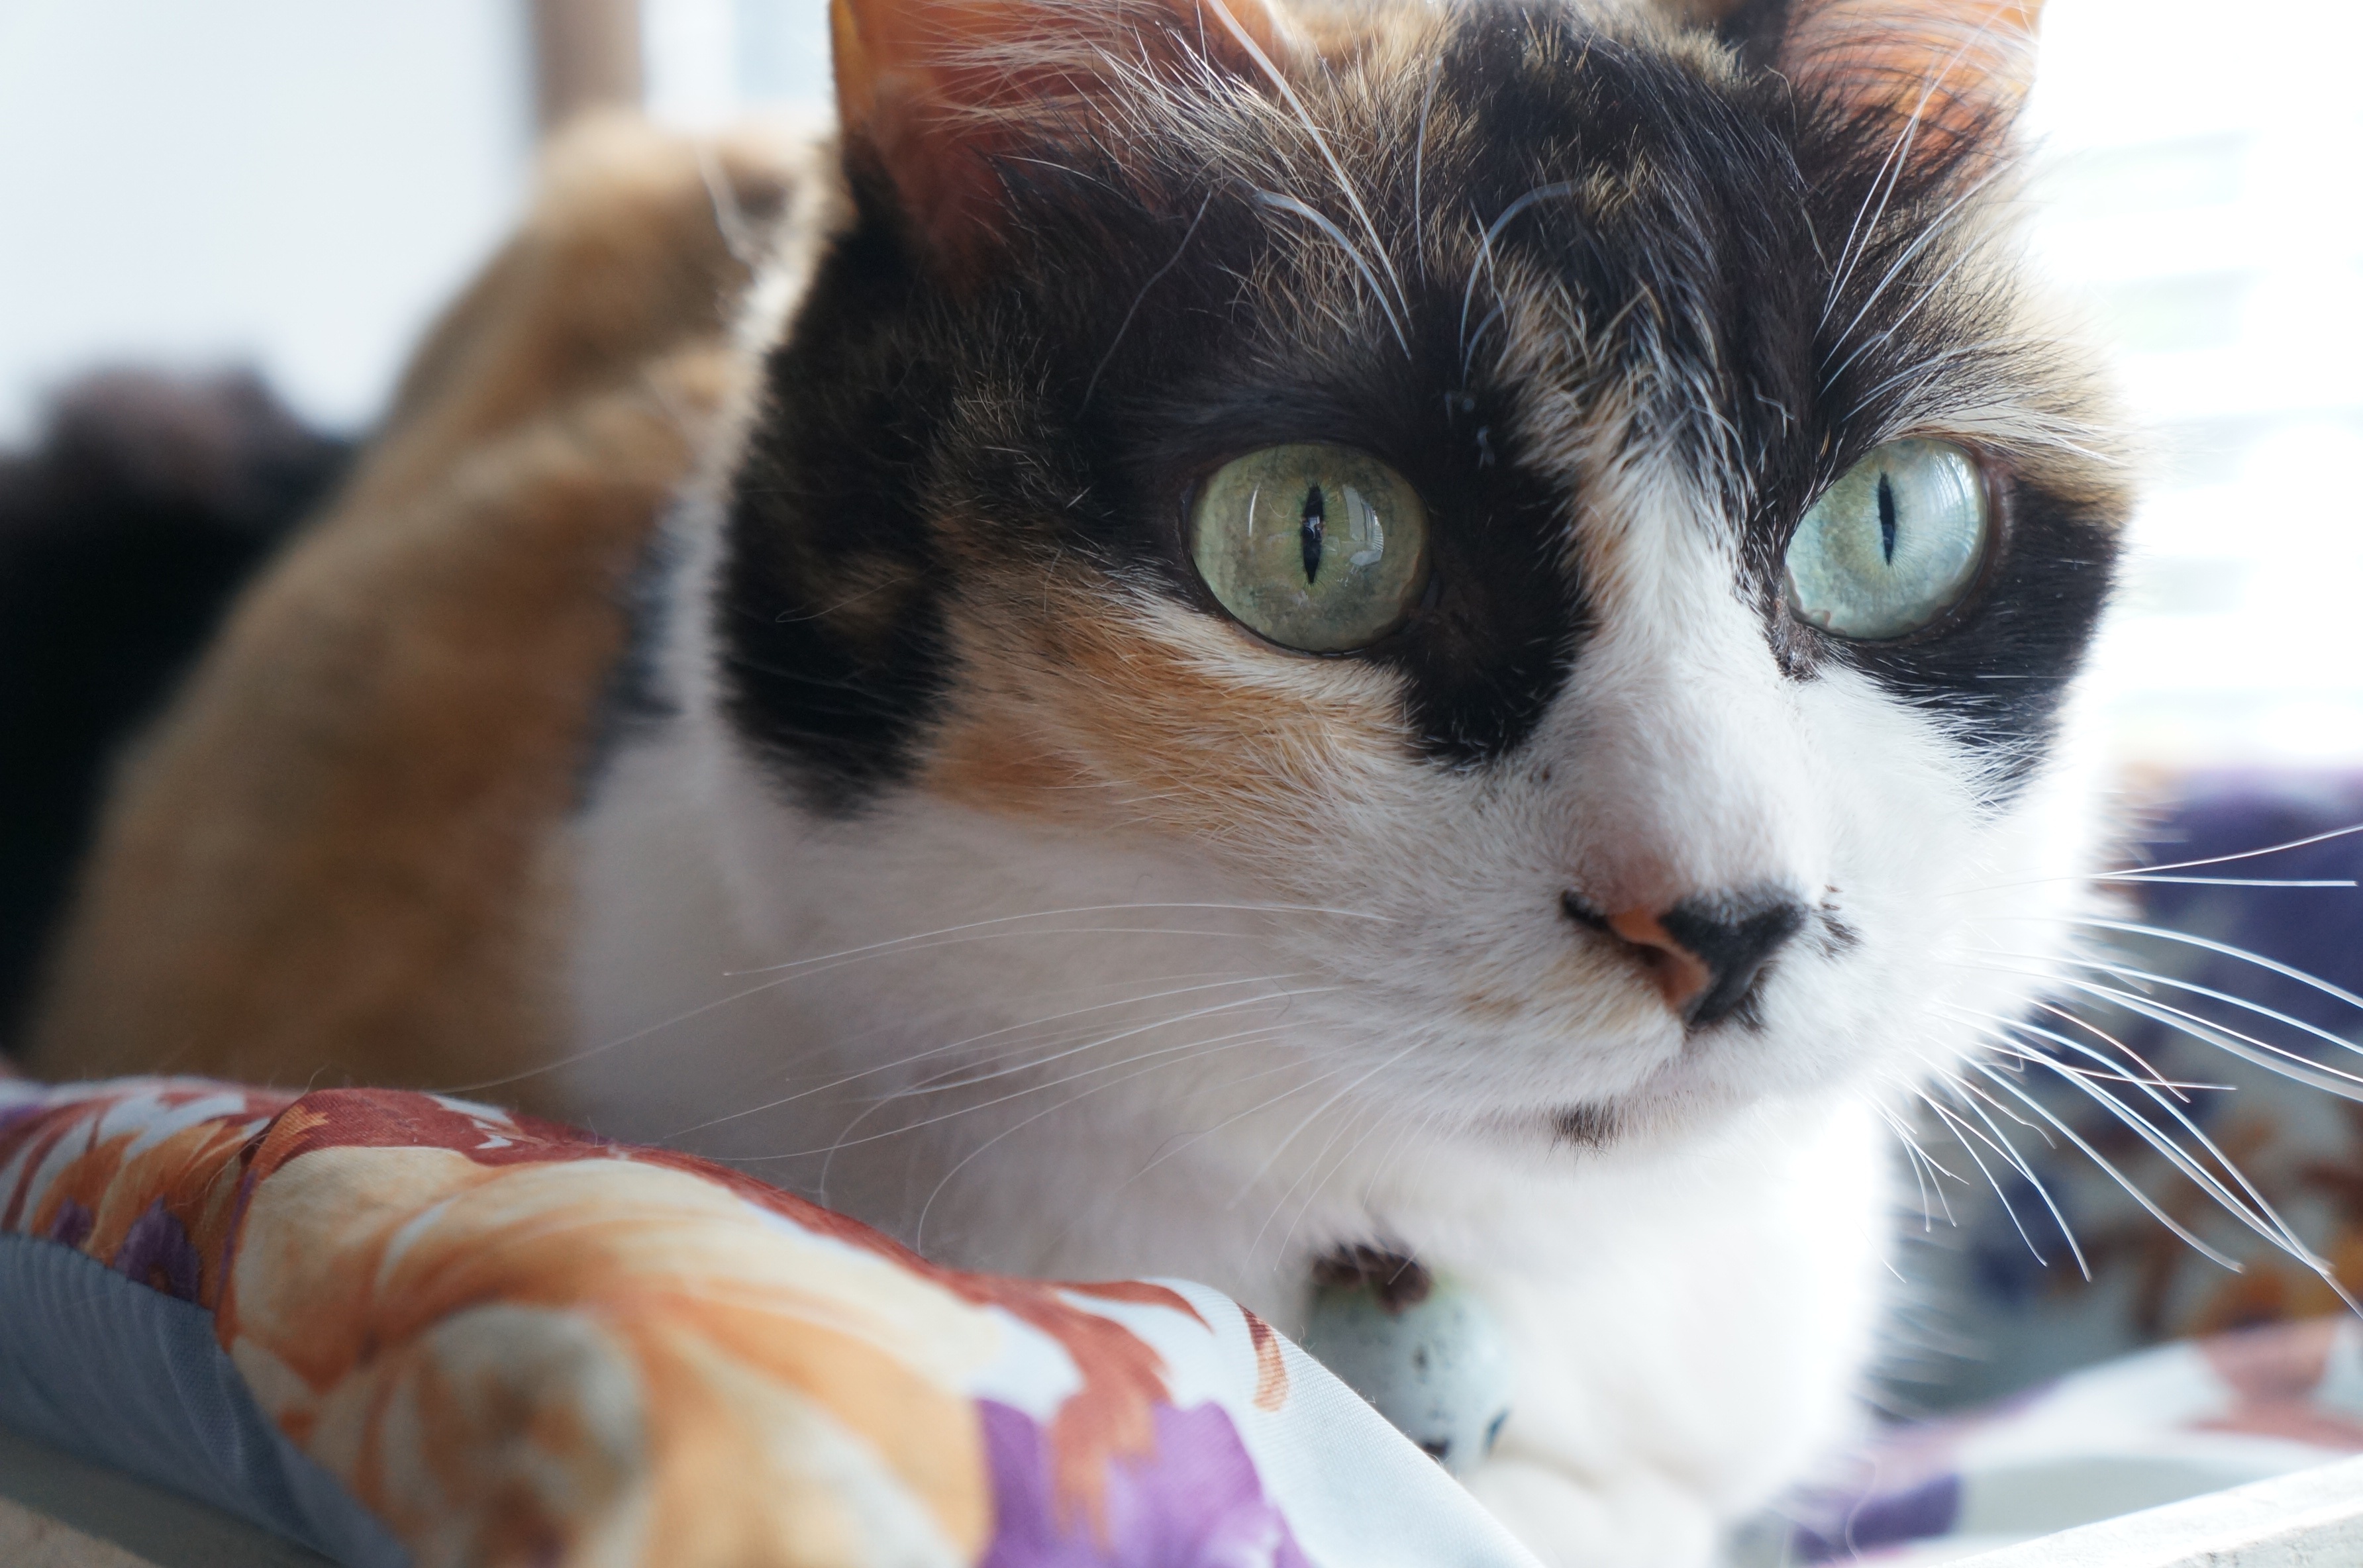
kitten, cat, mammal, close up, nose, whiskers, eye, calico, vertebrate, small to medium sized cats, cat like mammal, domestic short haired cat